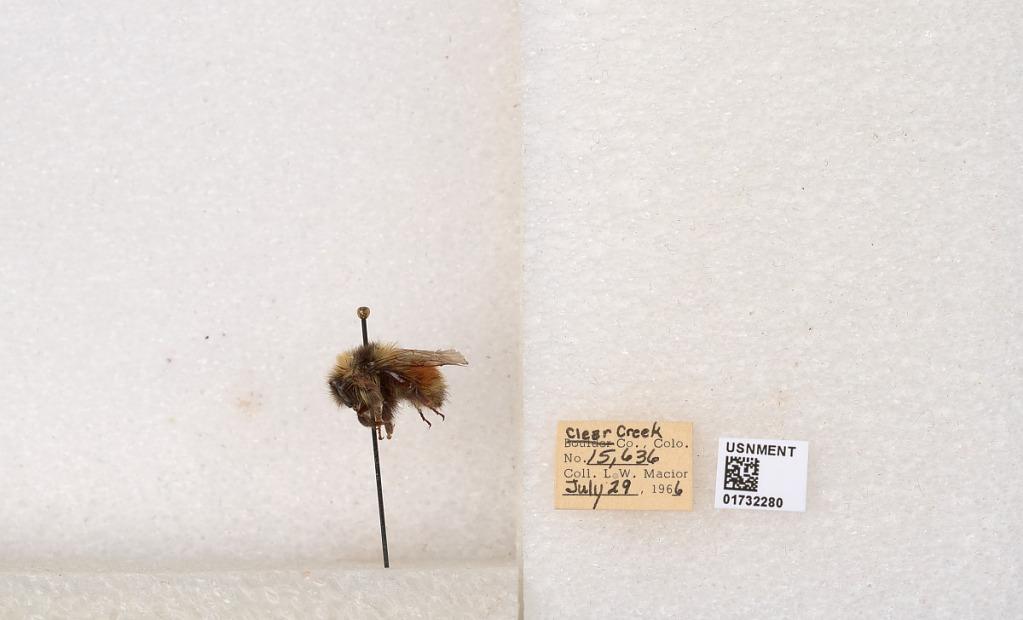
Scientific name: Bombus (Pyrobombus) sylvicola Kirby
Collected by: L. Macior
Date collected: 1966-7-29
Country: United States
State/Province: Colorado
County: Clear Creek
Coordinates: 39.7006, -105.694